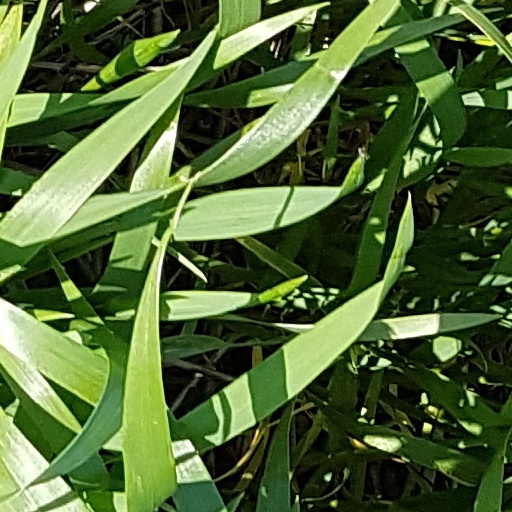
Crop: wheat